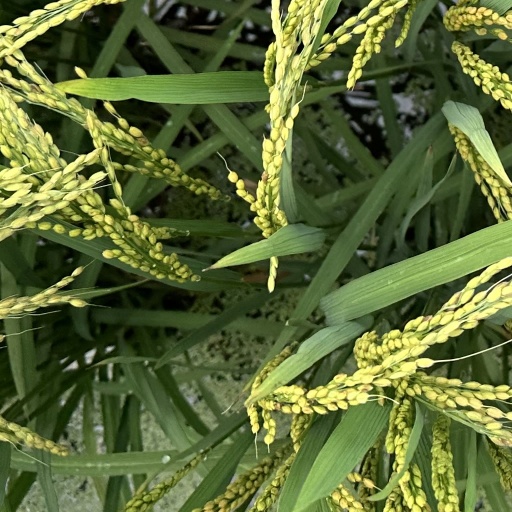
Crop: rice